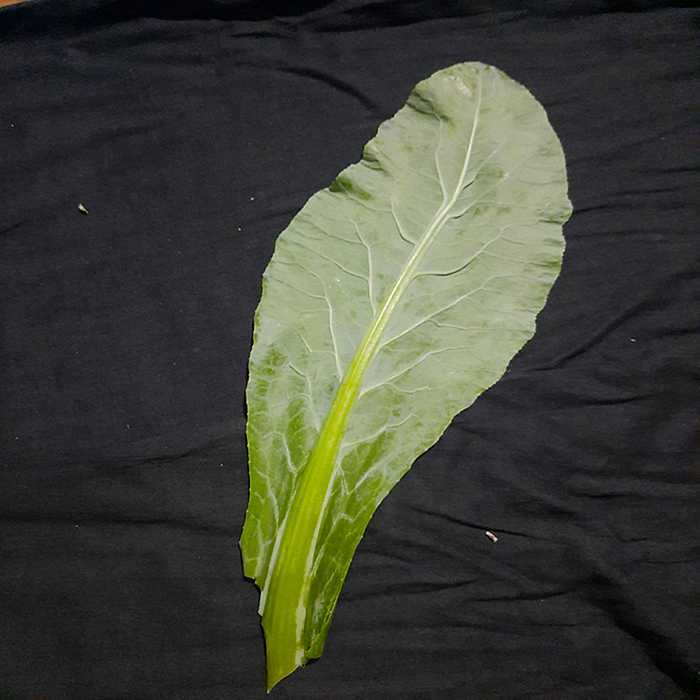
Plant: Cauliflower
Label: Fresh leaf